Nationality Rooms

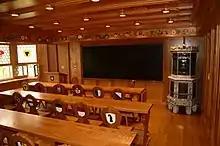
Swiss Nationality Room

The Swiss Classroom is modeled after a 15th-century room from Fraumunster Abbey displayed in the Swiss National Museum in Zurich, Switzerland. The room is paneled in pine wood and features four white oak trestle tables and four display cases that represent the four languages of Switzerland: French, German, Italian, and Romansch. 26 country-style chairs contain painted carvings of the symbols of Switzerland's cantons that form the Swiss Confederation which united in 1291. The furniture and woodwork were crafted by Richard Sink of French Creek, WV.